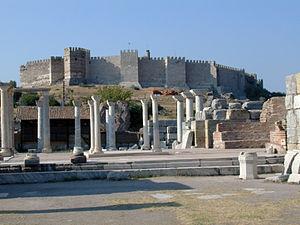
Hagios Théologos, littéralement Saint-[Jean] le Théologien est le nom que prend la ville d'Éphèse dans les sources byzantines et italiennes médiévales à partir du VIIIᵉ siècle, par métonymie : la ville médiévale se développe en effet autour de la cathédrale Saint-Jean d'Éphèse qui en est l'édifice principal.
Éphèse est l'une des plus anciennes et plus importantes cités grecques d'Asie Mineure, la première de l'Ionie.